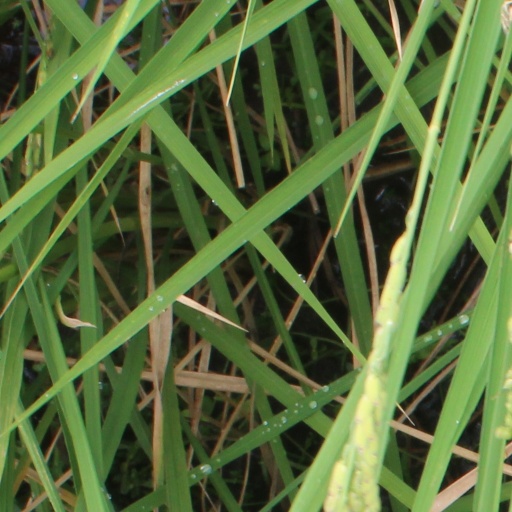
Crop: rice